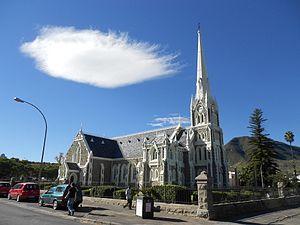
L'Église réformée hollandaise est une Église réformée en Afrique du Sud. Elle tient son origine des premiers immigrants Huguenots qui arrivèrent à la Colonie du Cap au XVIIᵉ qui formèrent un premier consistoire en 1665. Après avoir longtemps été une mission de l'Église réformée néerlandaise, elle prend son autonomie au moment de l'occupation britannique de la Colonie du Cap, mais se trouve confrontée à des schismes à cause de la méfiance qu'elle suscité chez les Afrikaners qui participent au Grand Trek et crèent alors d'autres églises. Aujourd'hui elle est membre de la Communion mondiale d'Églises réformées et est présente en Afrique du Sud et dans d'autres pays d'Afrique australe.